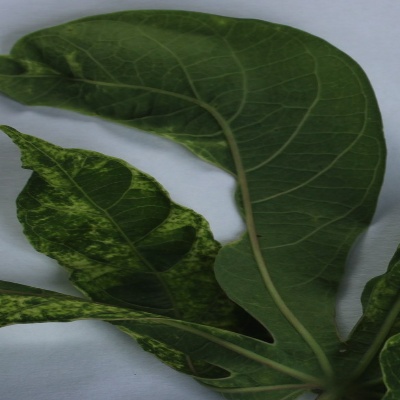
Crop: Cassava
Condition: mosaic